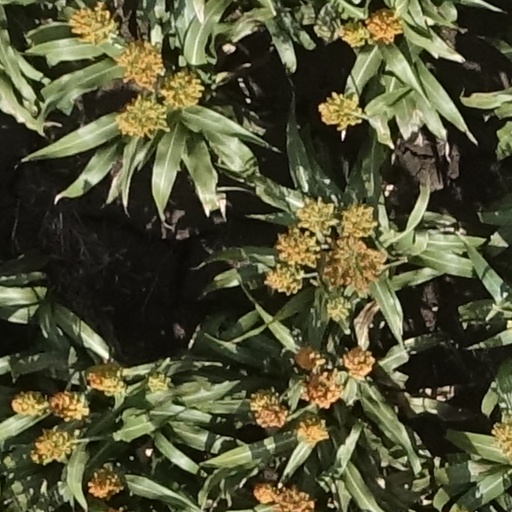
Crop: sorghum